Temuan people

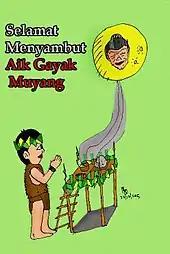
Temuan ancestor day.

The Temuan celebrate "Aik Muyang" (Ancestor Day) at the end of the year and the beginning of new year. "Aik Muyang" honoring their ancestor for giving them good life and save from "Celau" (storm). The celebration take place in different day between 15 December to 15 January.